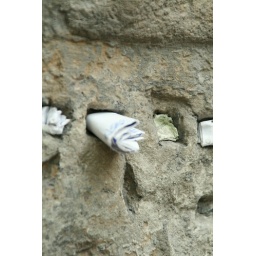
Paper in a stone wall